Toxic Crusaders

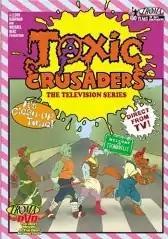
"The Toxic Crusaders: The Television Series, Vol. 1" DVD cover

Toxic Crusaders is an American animated series loosely based on "The Toxic Avenger" films. It features Toxie, the lead character of the films, leading a group of misfit superheroes who combat pollution. This followed a trend of environmentally considerate animated series and comics of the time, including "Captain Planet and the Planeteers", "Swamp Thing", and "Teenage Mutant Ninja Turtles Adventures", as well as animated series based on R-rated properties like and "Police Academy". As this incarnation was aimed at children, "Toxic Crusaders" is considerably tamer than the films it was based on, although it contained adult-oriented jokes that would go over most children's heads.